Brent Headrick

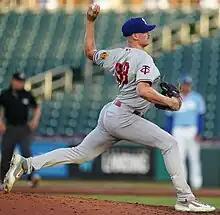
Headrick with the St. Paul Saints in 2023

Brent Wayne Headrick (born December 17, 1997) is an American professional baseball pitcher for the New York Yankees of Major League Baseball (MLB). He has previously played in MLB for the Minnesota Twins.